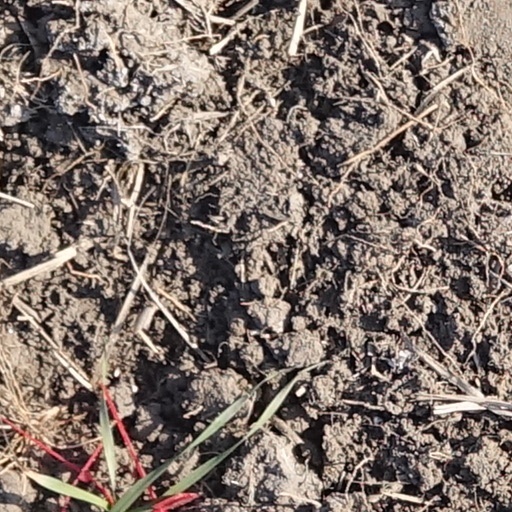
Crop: wheat